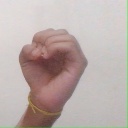
अक्षर: ऊ